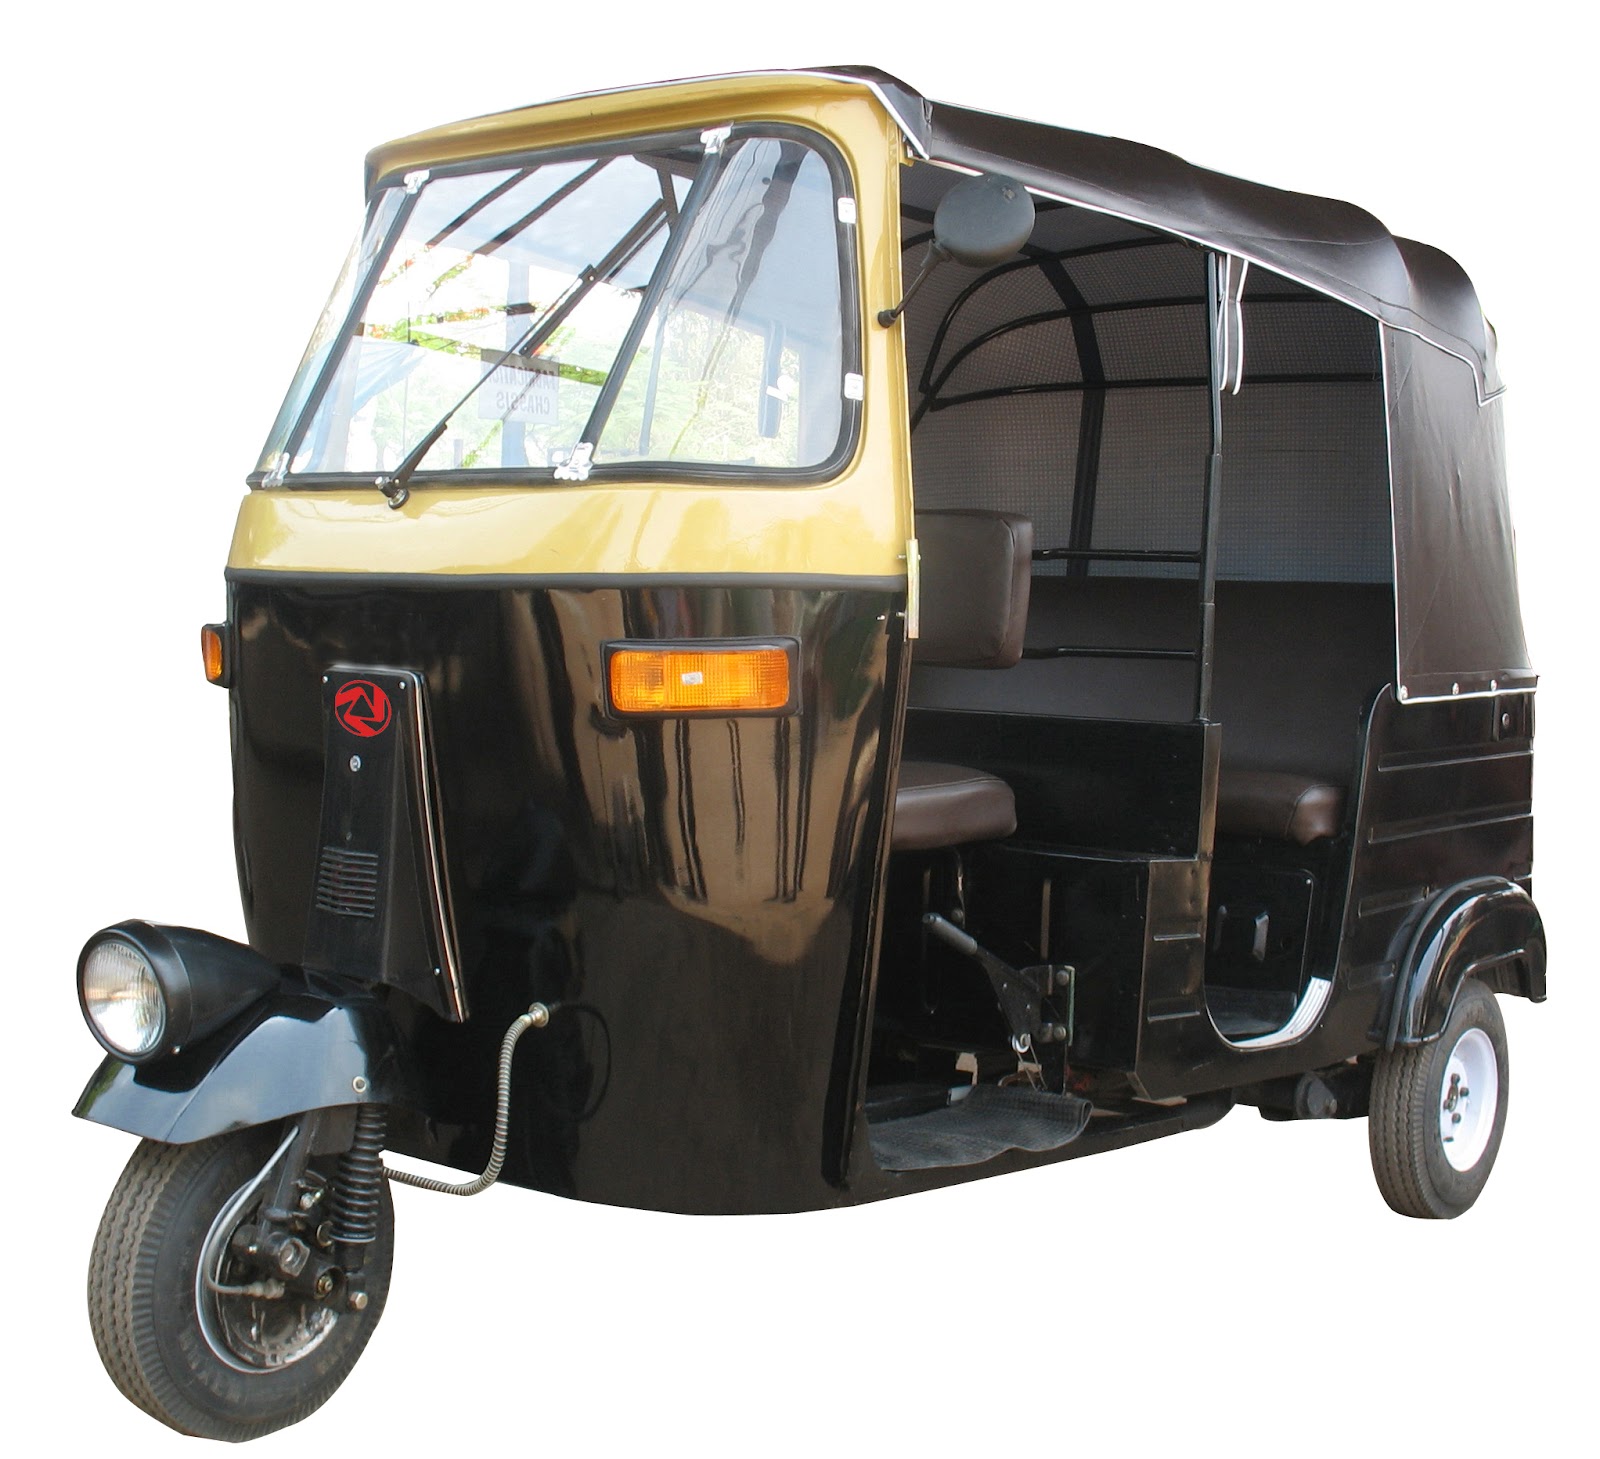
Vehicle type: Auto Rickshaws